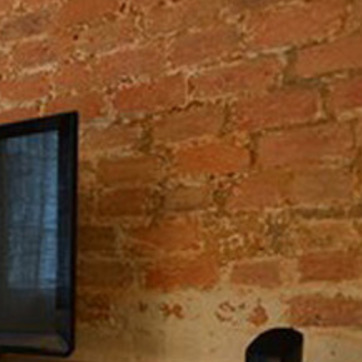
Material: brick